Ryder Hesjedal

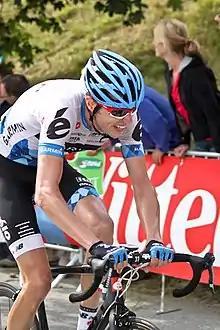
Hesjedal at the 2011 Tour de France.

In March, Hesjedal grabbed a good result at the Montepaschi Strade Bianche, an Italian race run partly on dirt roads. He finished fifth, 19 seconds behind the victor, Maxim Iglinsky of , and said that he was happy with his performance. In April, Hesjedal earned a place on the podium in one of the Ardennes classics, the Amstel Gold Race, which ran through the Dutch hills for . In the final kilometre, he attempted to follow the acceleration produced by Philippe Gilbert on the steep Cauberg, but had to settle for second place, two seconds behind Gilbert. Hesjedal rode the Tour of California and finished fifth overall, grabbing a victory on the eighth stage in the process, as he out-sprinted his breakaway companions Chris Horner, George Hincapie and Carlos Barredo. With that operation he helped secure the overall win of Michael Rogers since Hesjedal appropriated the 10 seconds bonus awarded to stage winners, making sure none of Rogers' rivals could claim it since Rogers had a very narrow lead in the general classification.